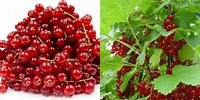
Label: redcurrant